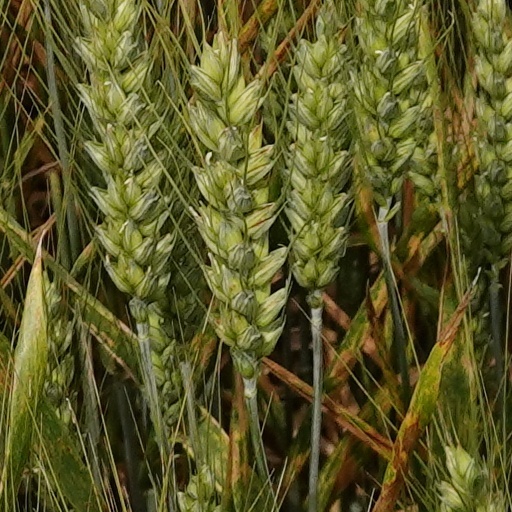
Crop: wheat